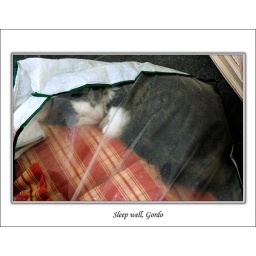
Gordo sleeping in the plastic bag.